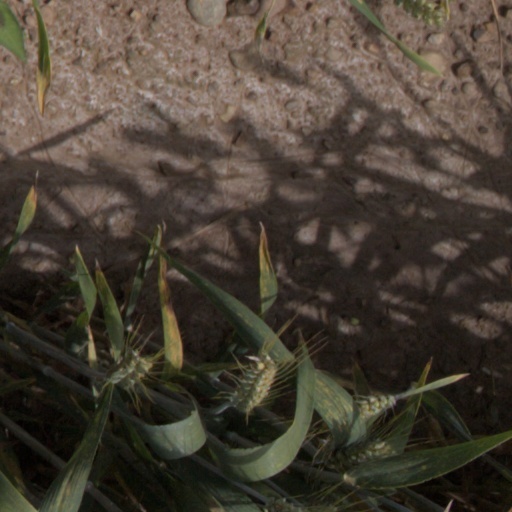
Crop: wheat